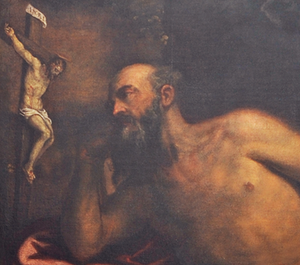
Giovanni Battista Maganza, né vers 1513 à Calaone et mort à Vicence le 25 août 1586, est un poète et peintre italien maniériste qui fut actif à Vicence et dans sa région.